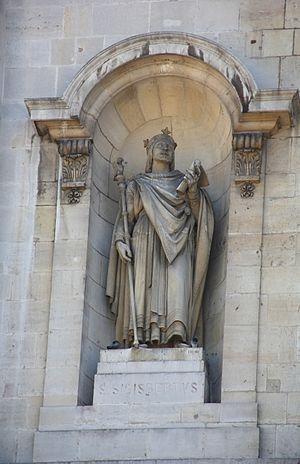
Sculpture sur la façade de la cathédrale Notre-Dame-de-L'Annonciation de Nancy
Sigebert III, également connu sous le nom de saint Sigisbert, roi d'Austrasie, est le fils aîné de Dagobert Iᵉʳ et de Ragnétrude.